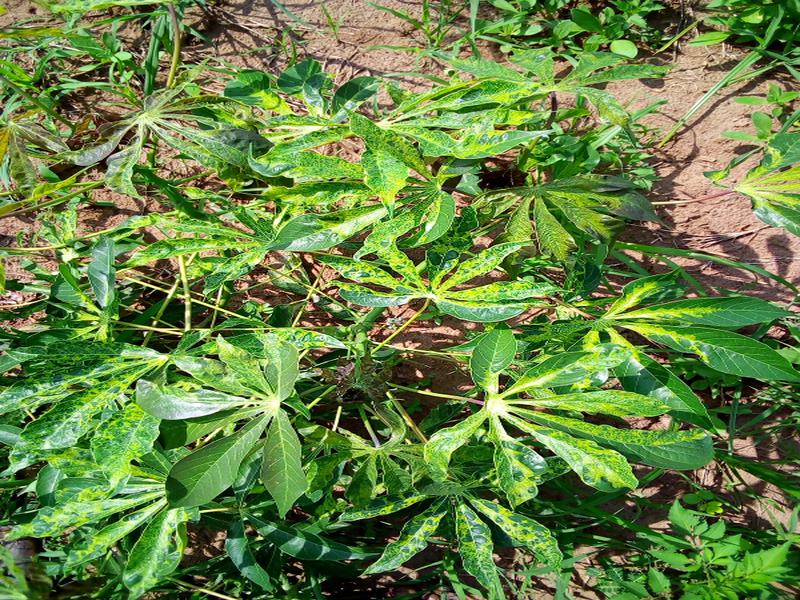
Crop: cassava
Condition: mosaic_disease